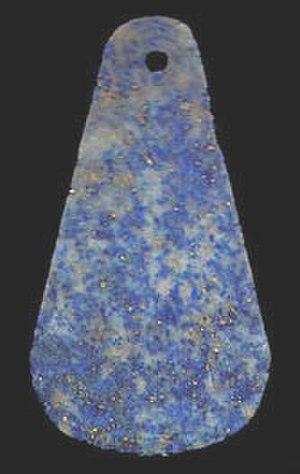
Le lapis-lazuli est une roche métamorphique, contenant des silicates du groupe des feldspathoïdes.